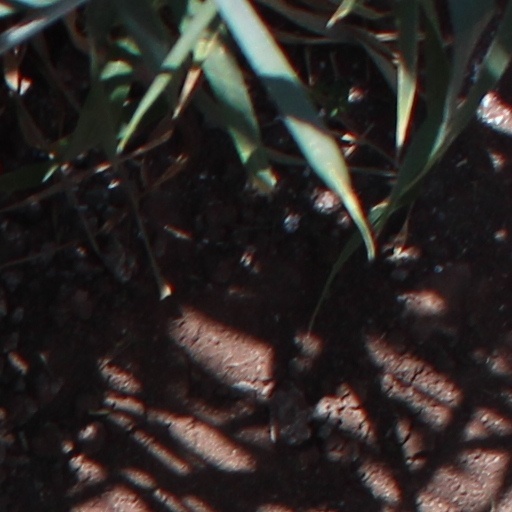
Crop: wheat